Antonio de La Gándara

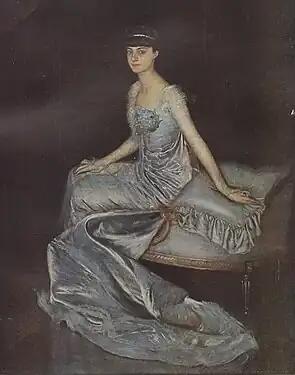
Comtesse Mathieu de Noailles (la Gandara)

On 3 November 2018, a major retrospective opened for four months at the Musée Lambinet in Versailles, bringing together more than one hundred works by the painter as well as many documents. The exhibition curator was Xavier Mathieu.